Lionel Wigmore

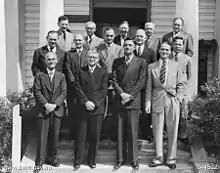
A group photo of the authors of "Australia in the War of 1939–1945" in 1954. Wigmore stands second left in the back row

In 1943, the Australian Government selected Gavin Long as general editor of the "Australia in the War of 1939–1945". This was to be a 22-volume official history of Australia's involvement in the Second World War. He progressed the project for the next several years, planning various volumes and identifying potential authors. In 1948, Long selected Wigmore as the author of the volume concerning the Australian Army's effort in British Malaya after his original choice had dropped out.